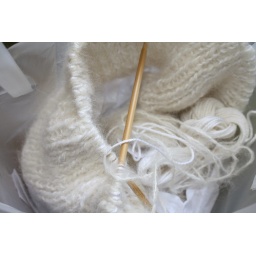
vest knit in blue sky brushed suri and alpaca silk